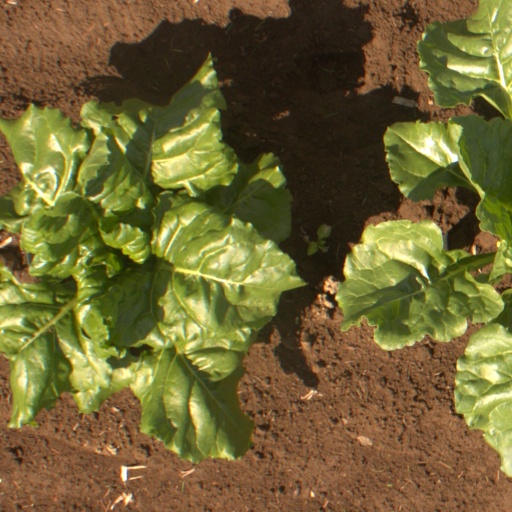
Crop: sugar beet